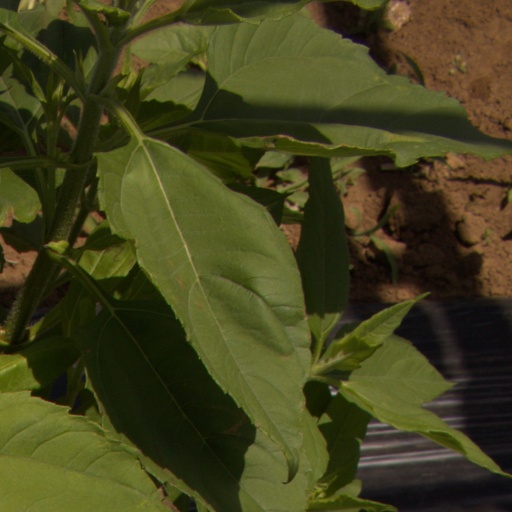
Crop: Jerusalem artichoke